Greyhound racing in the United States

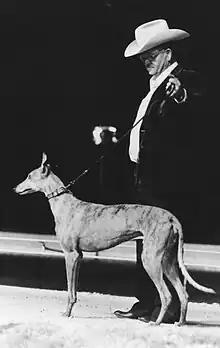
Joe Dump with trainer J. C. Stanley in 1979, who was then world record holder in terms of consecutive races won.

In 1978 and 1979, a greyhound named Joe Dump set a world record of 31 consecutive wins. The red brindle dog was trained by J.C. Stanley and owned by Joe Fallon and raced primarily at Greenetrack in Alabama.